Hot spring

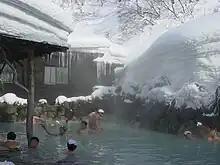
Winter bathing at Tsuru-no-yu roten-buro in Nyūtō, Akita

Hot springs often host communities of microorganisms adapted to life in hot, mineral-laden water. These include thermophiles, which are a type of extremophile that thrives at high temperatures, between . Further from the vent, where the water has had time to cool and precipitate part of its mineral load, conditions favor organisms adapted to less extreme conditions. This produces a succession of microbial communities as one moves away from the vent, which in some respects resembles the successive stages in the evolution of early life.